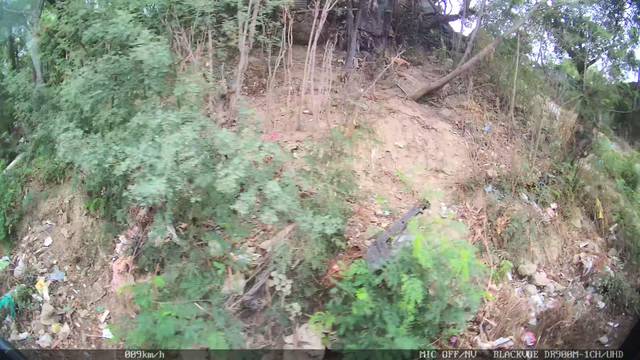
Region: Colombia
Coordinates: 7.906, -72.51